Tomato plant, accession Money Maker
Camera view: bottom (45 deg); turntable rotation: 120 degrees
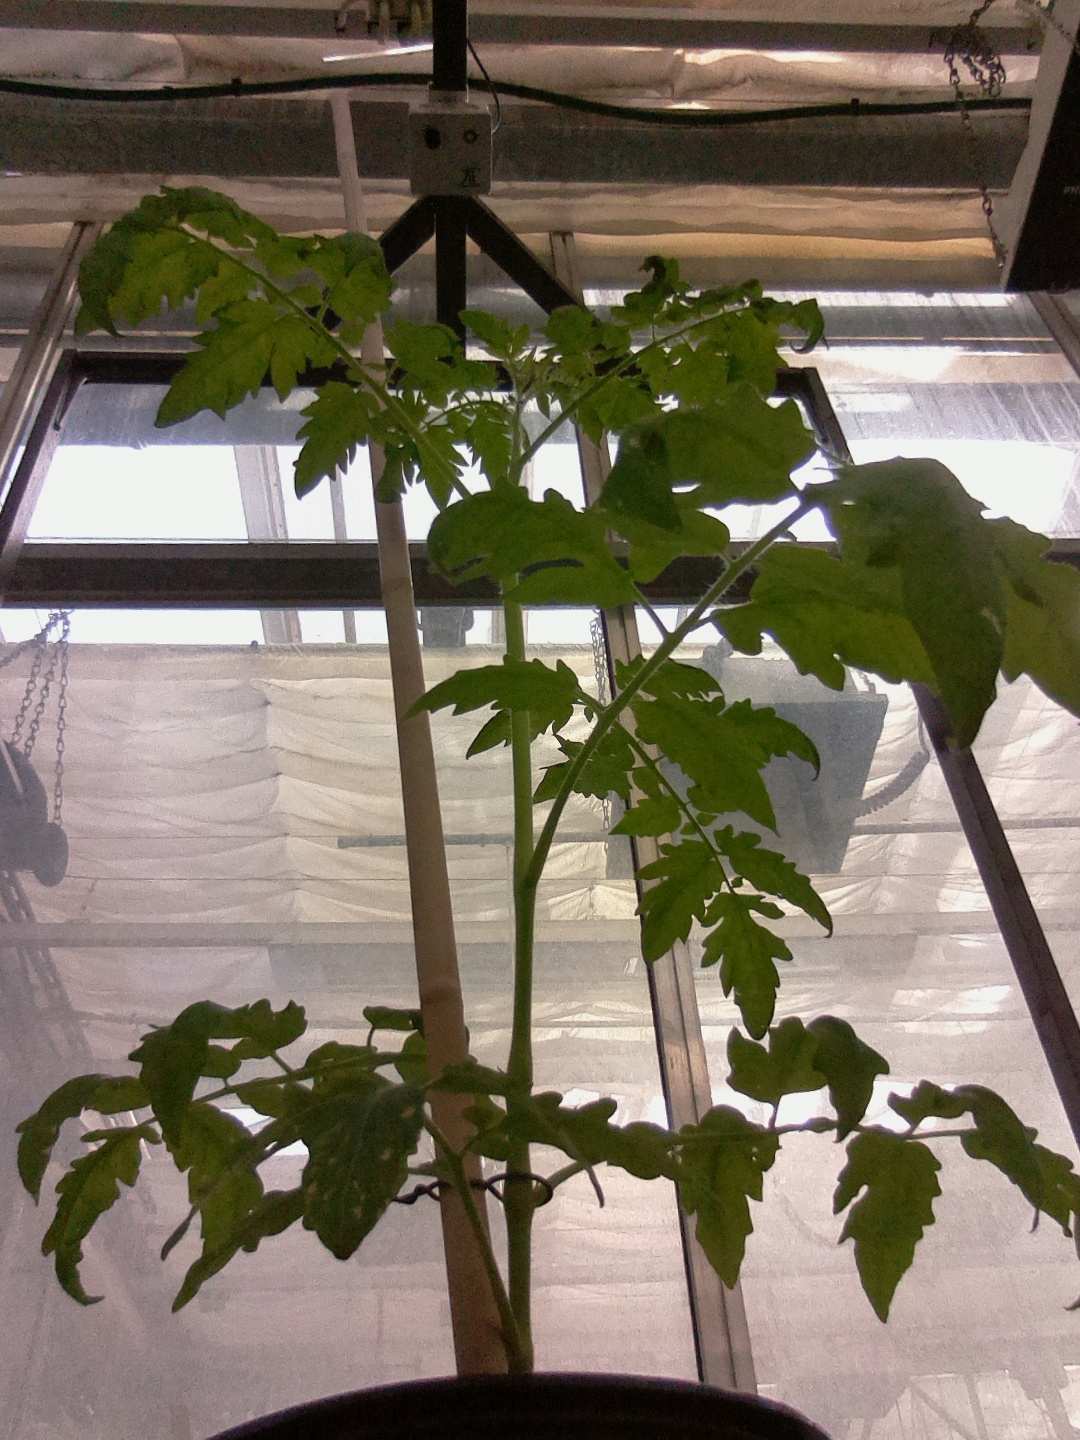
BBCH growth stage 53: 3 inflorescences visible